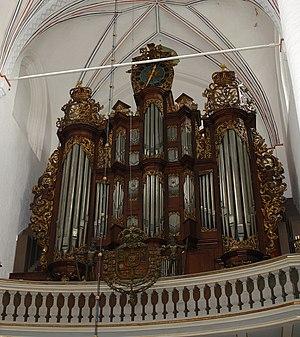
Frobenius Orgelbyggeri est un facteur d'orgue danois dont le siège est à Lyngby. La société a été fondée en 1909 par Theodor Frobenius.